Cangai Copper Mine

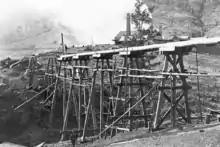
Construction of the tramway at Cangai Copper Mine, 1910/11

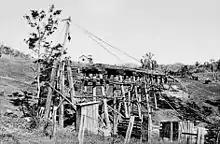
Construction of the tramway at Cangai Copper Mine, 1910/11

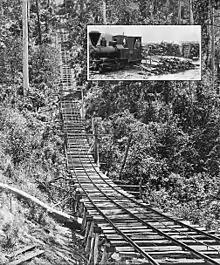
Tramway at Cangai Copper Mine and O&K loco (insert), 1910–1917

The Cangai Copper Mine was operated by Grafton Copper Mining Company Ltd at Cangai in northern New South Wales from 1904 to 1917.